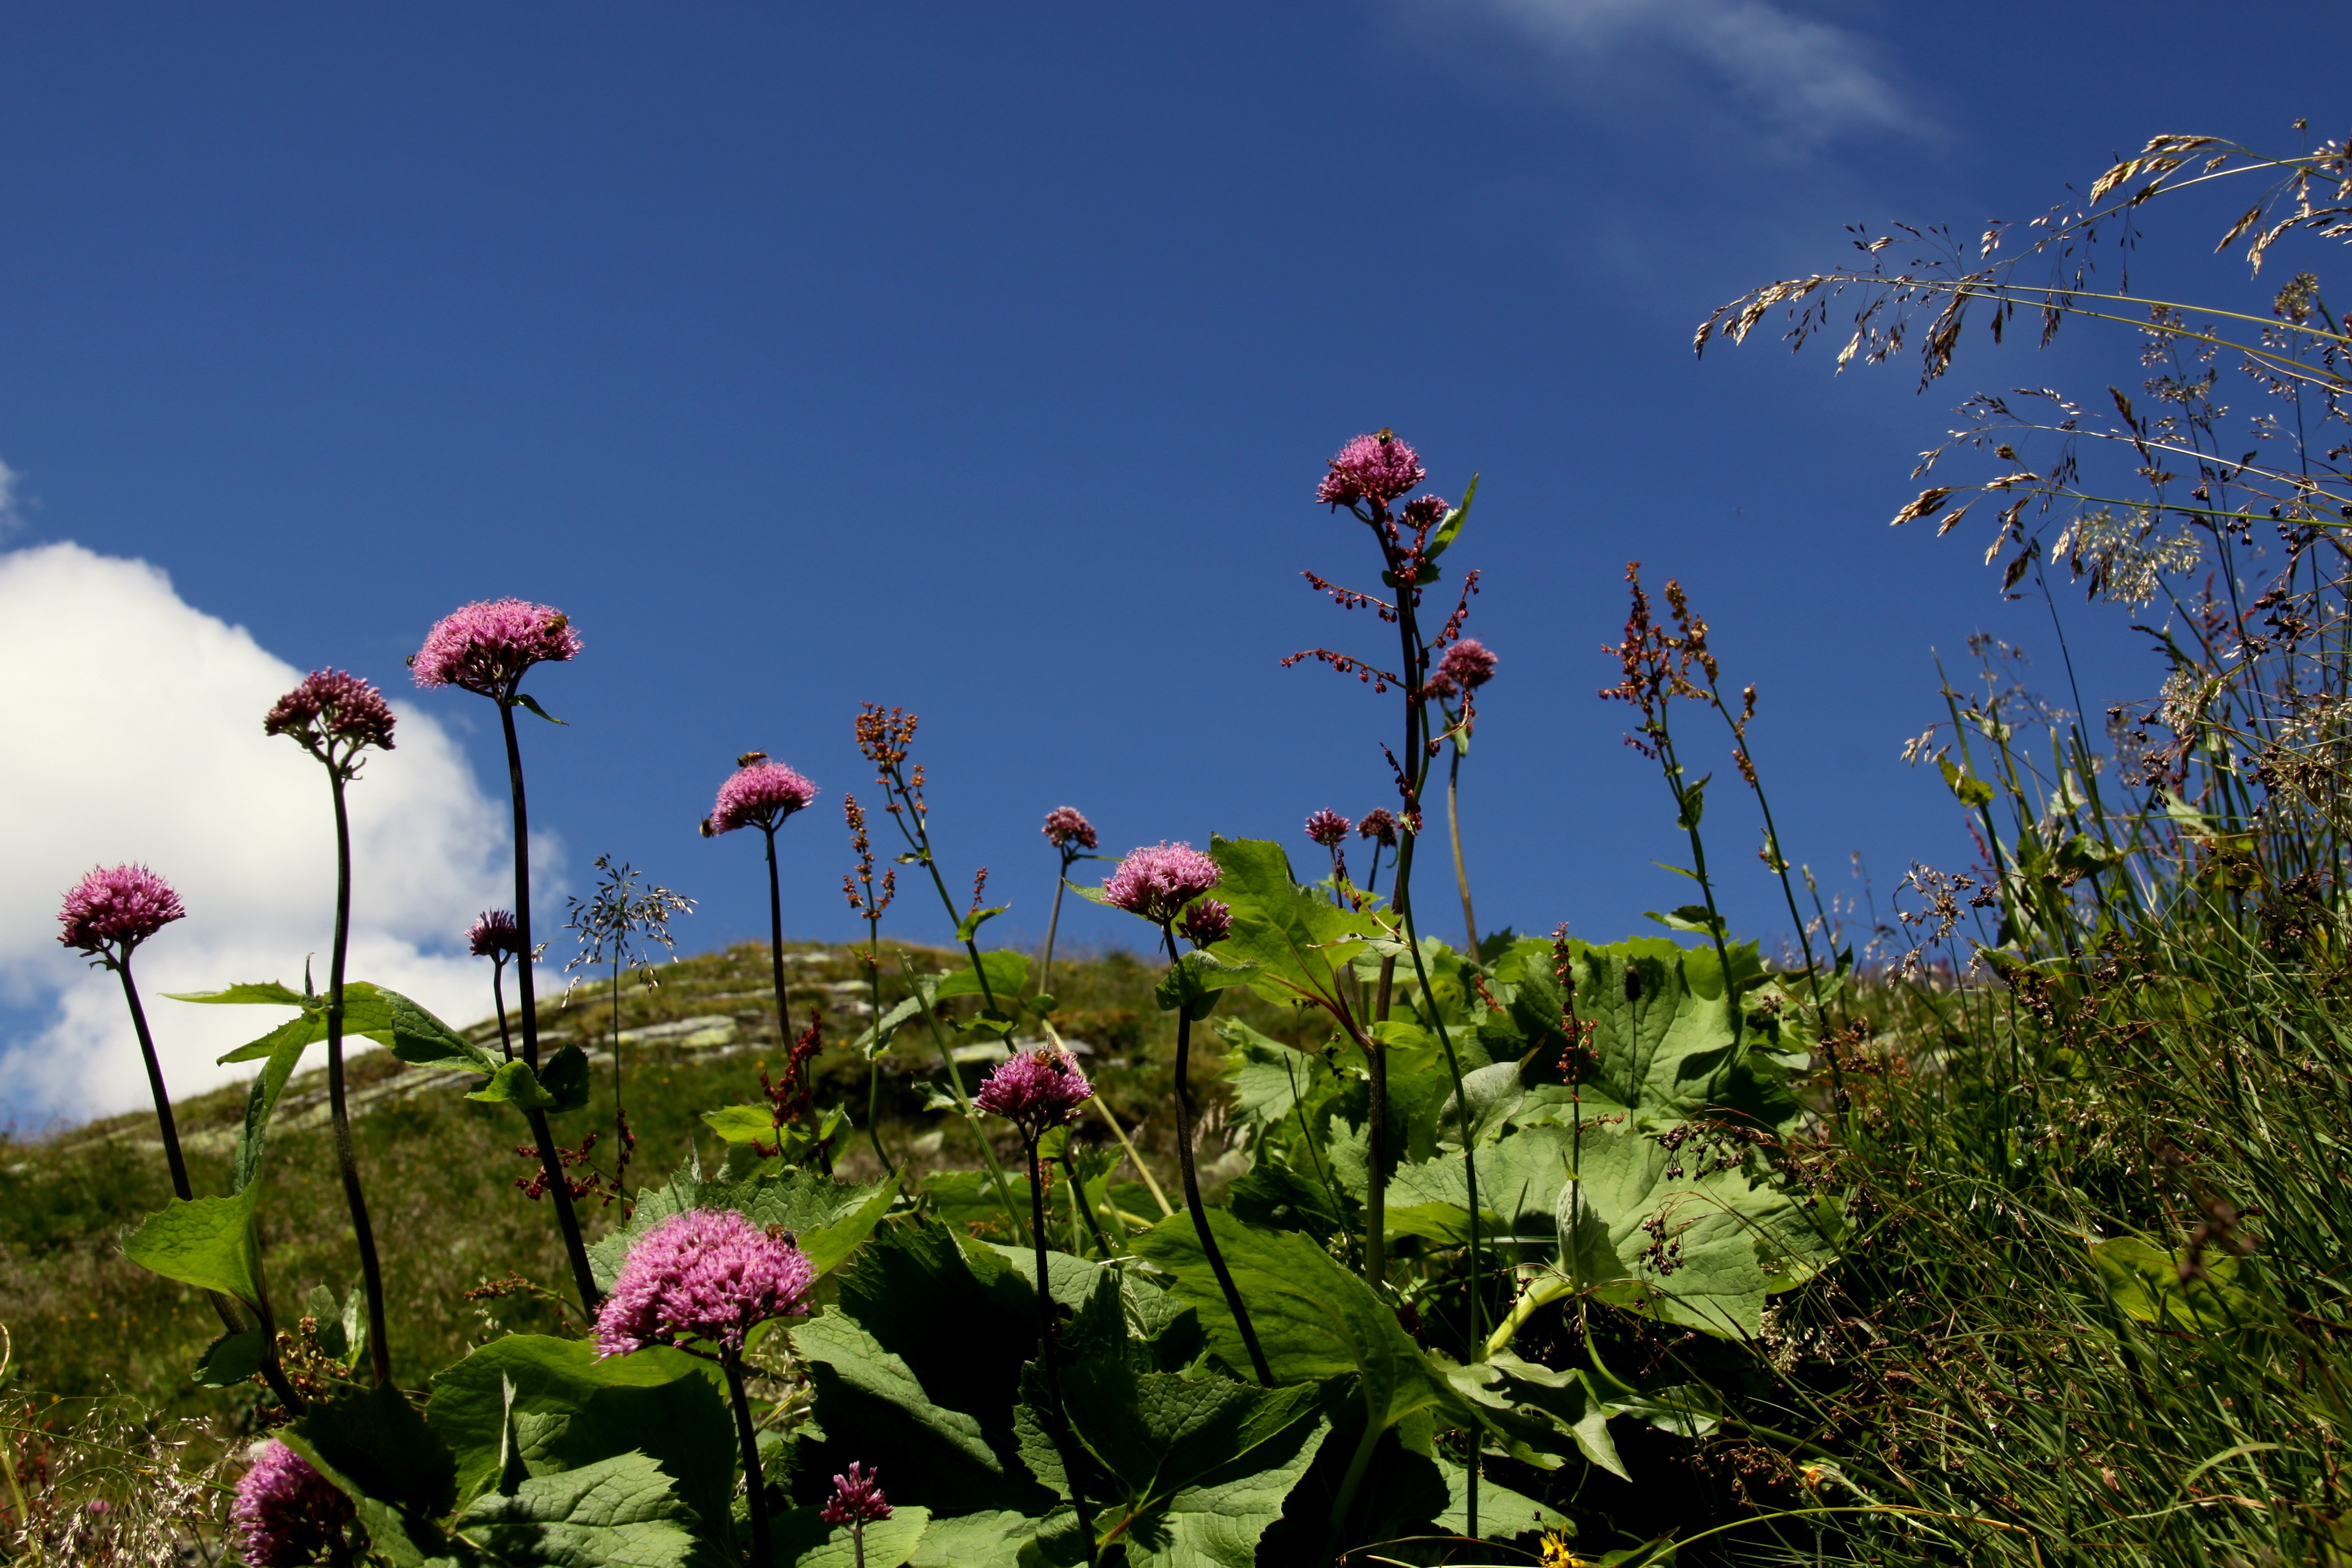
nature, grass, plant, sky, field, meadow, prairie, flower, flora, wildflower, flowers, clouds, grassland, poppy, flowering plant, land plant